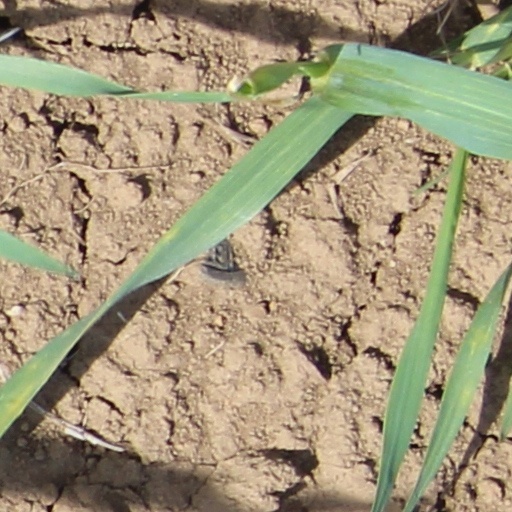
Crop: wheat